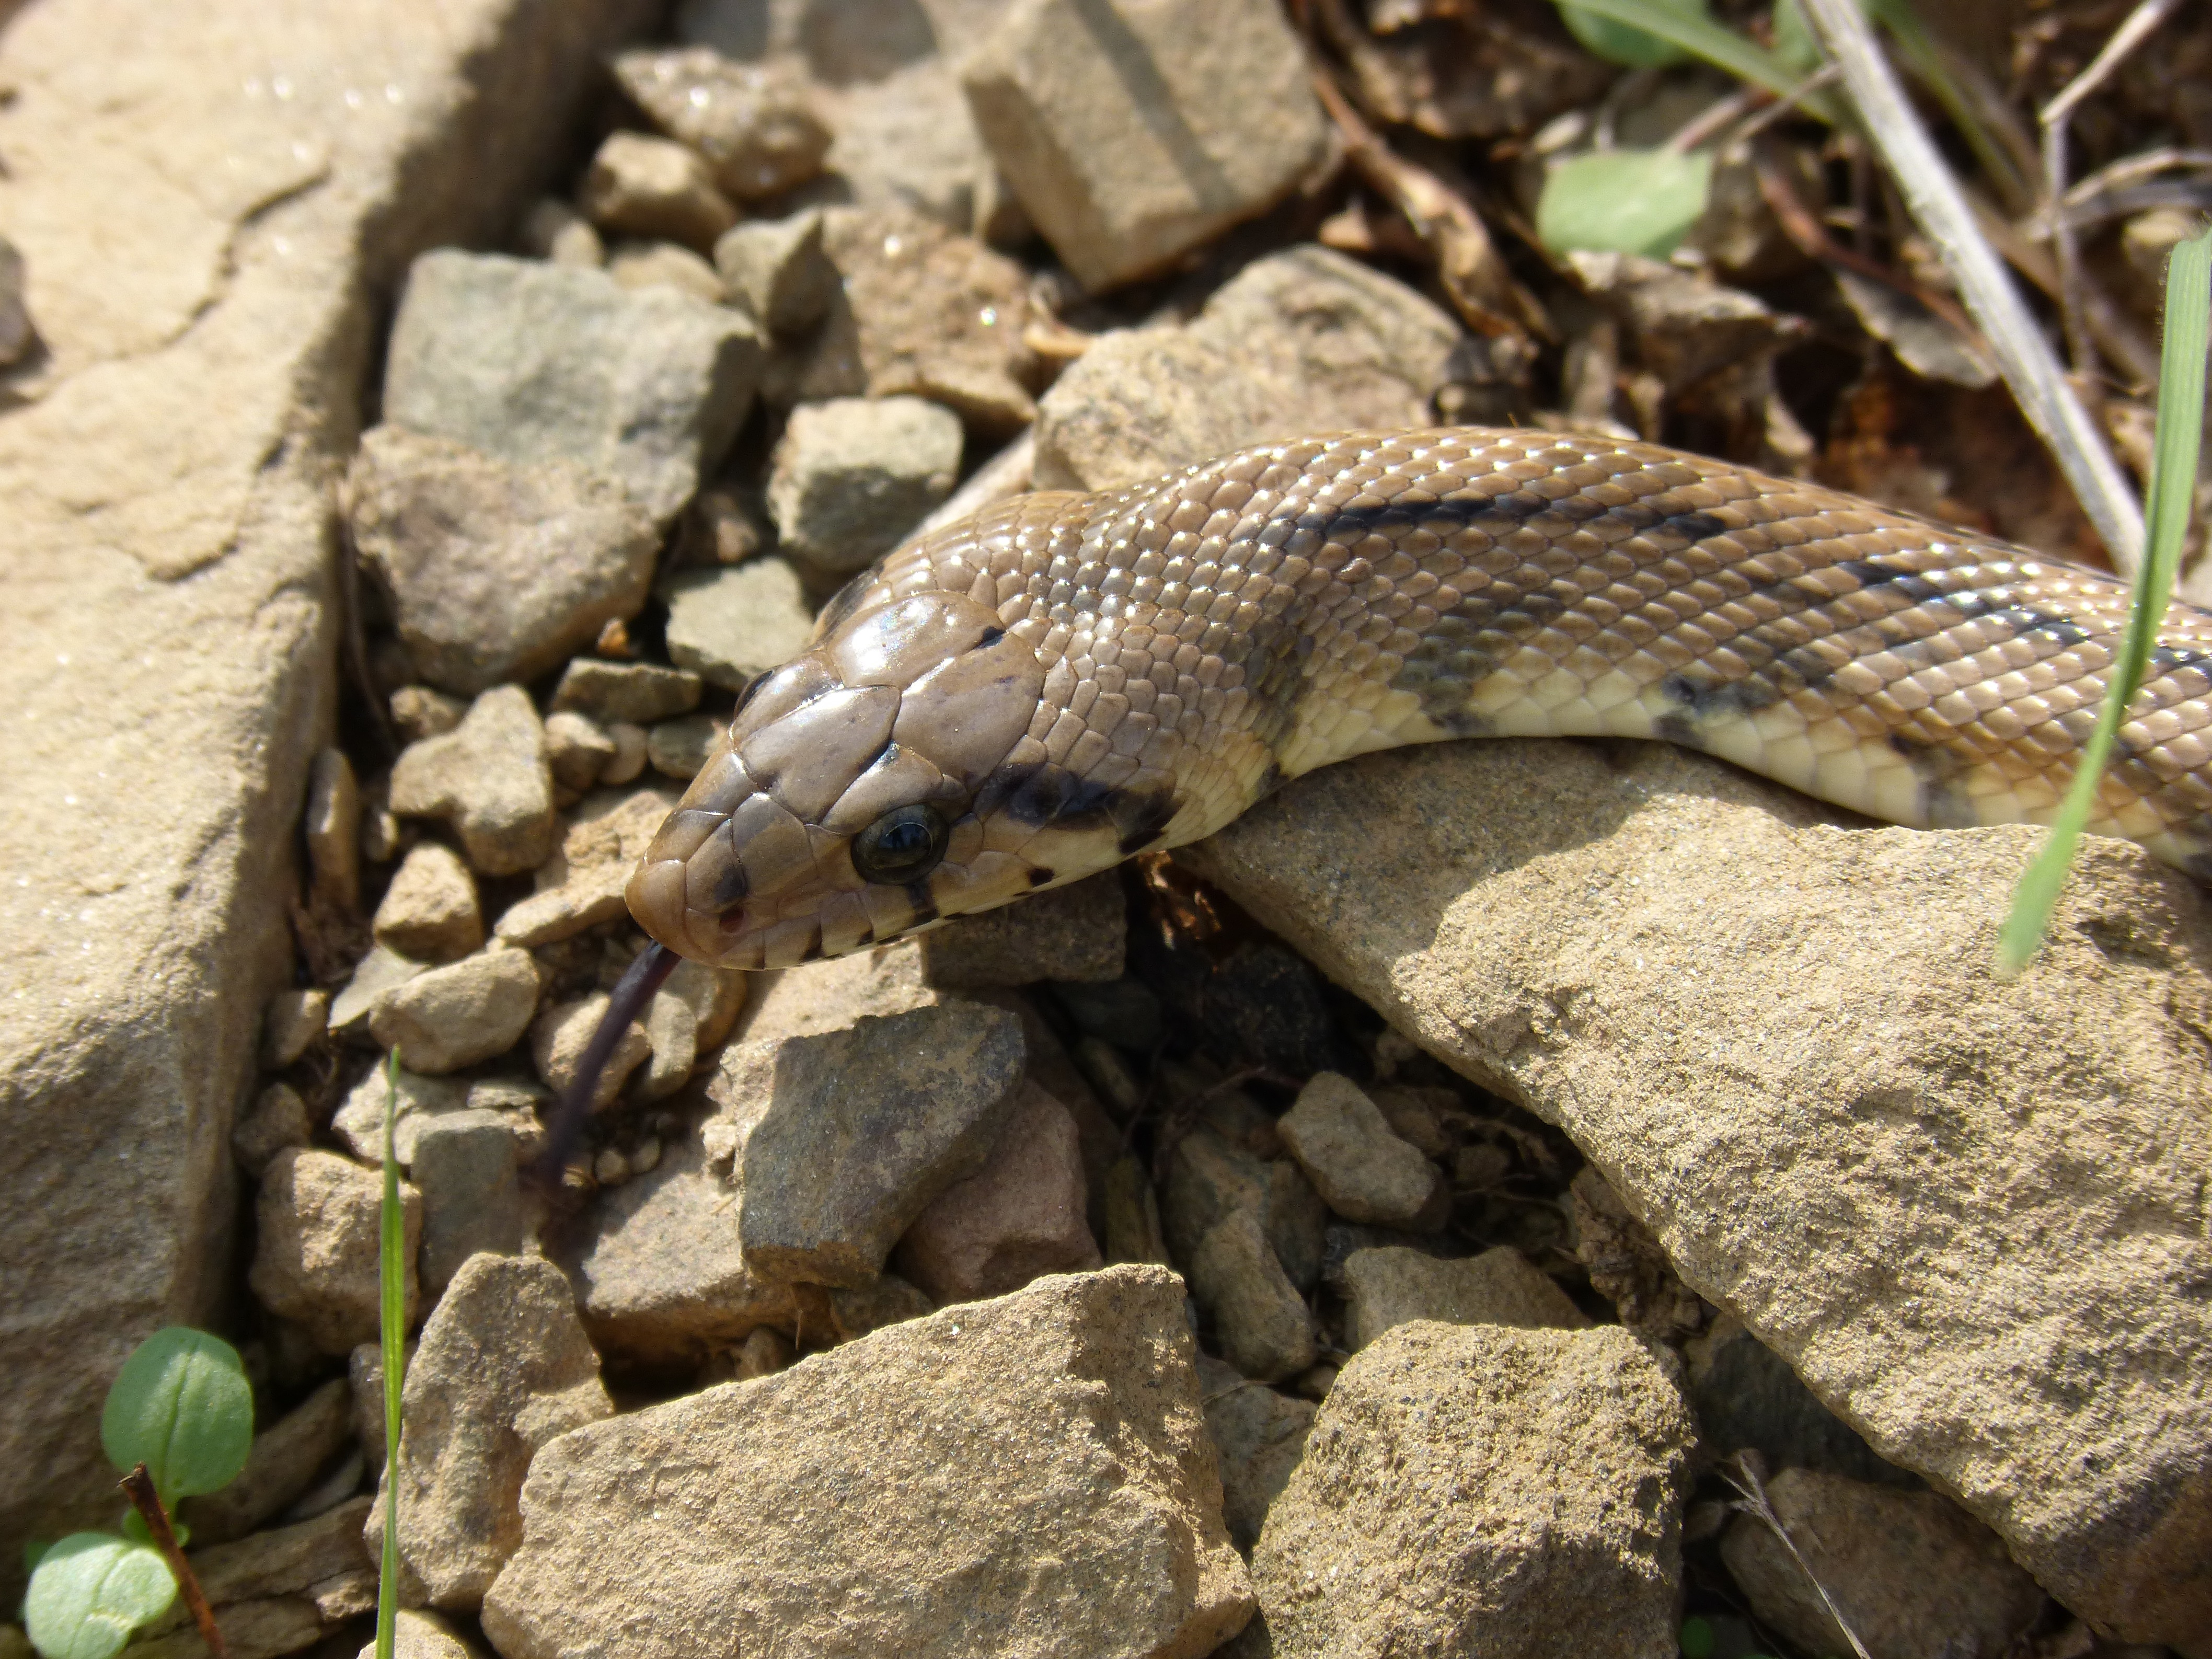
wildlife, reptile, iguana, fauna, lizard, green lizard, snake, vertebrate, detail, threat, lacerta, agamidae, scaled reptile, lacertidae, ladder snake